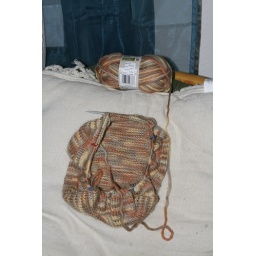
market bag in proc